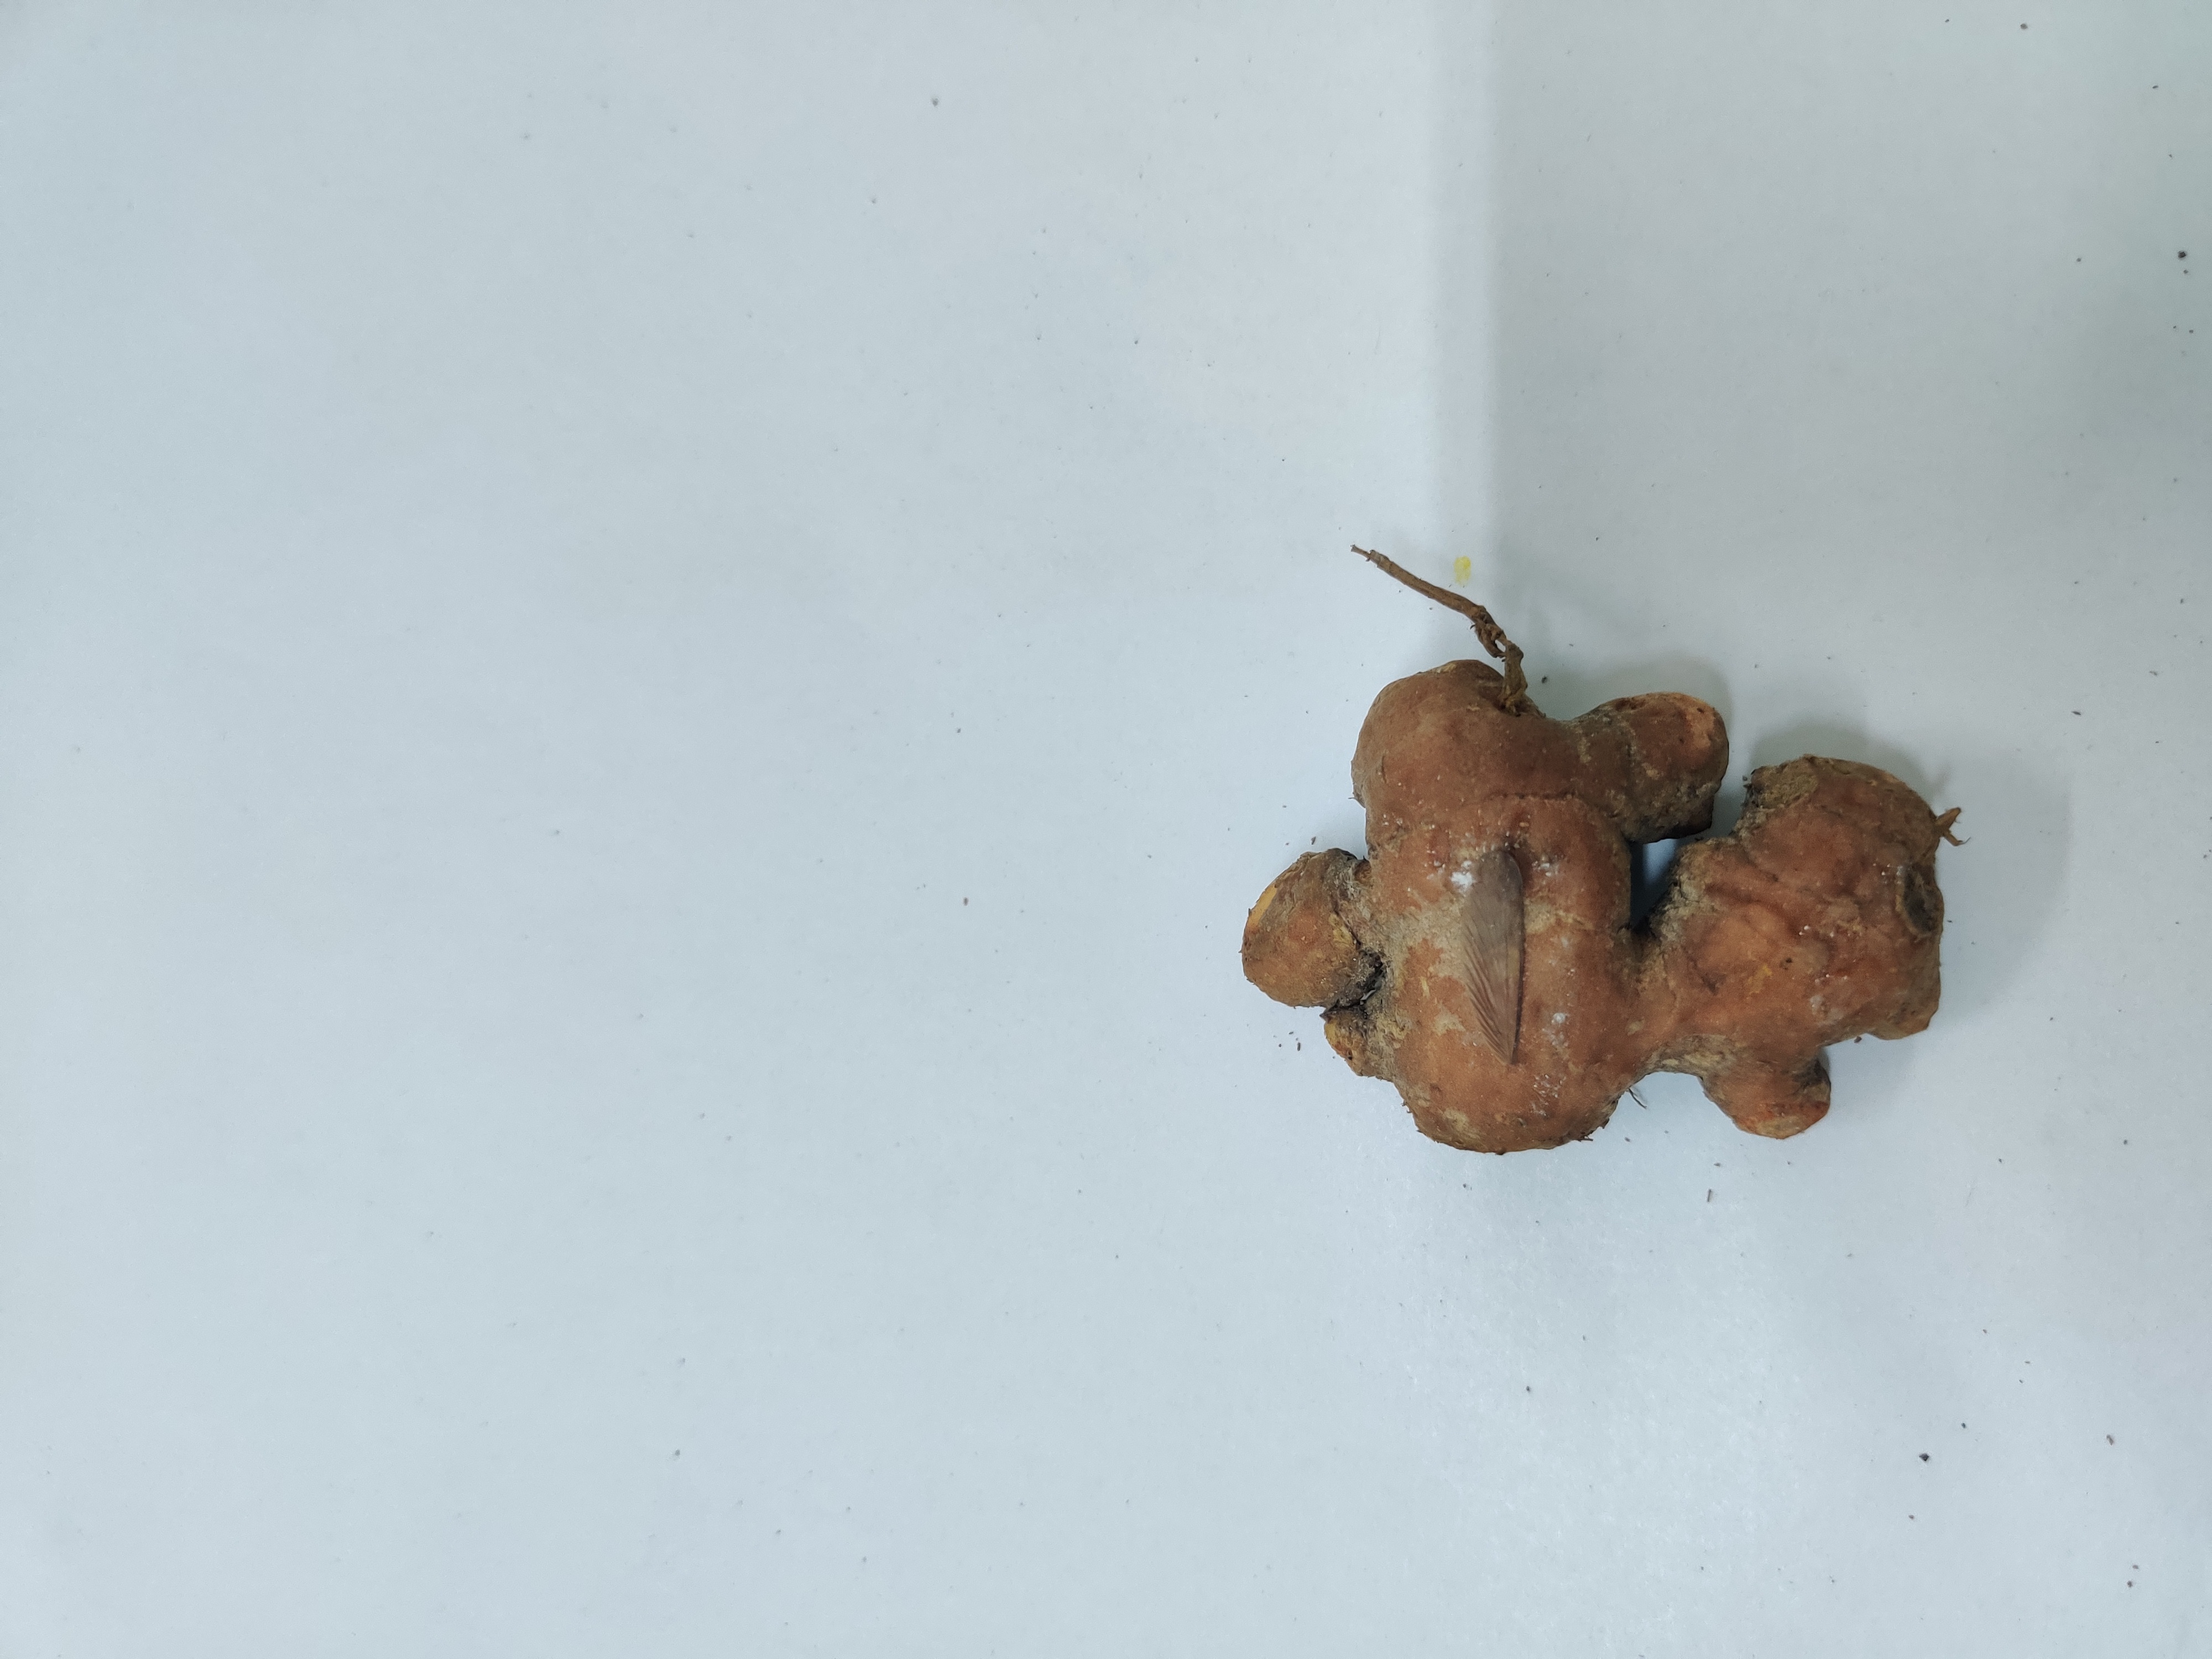
Crop: Turmeric
Condition: Damaged